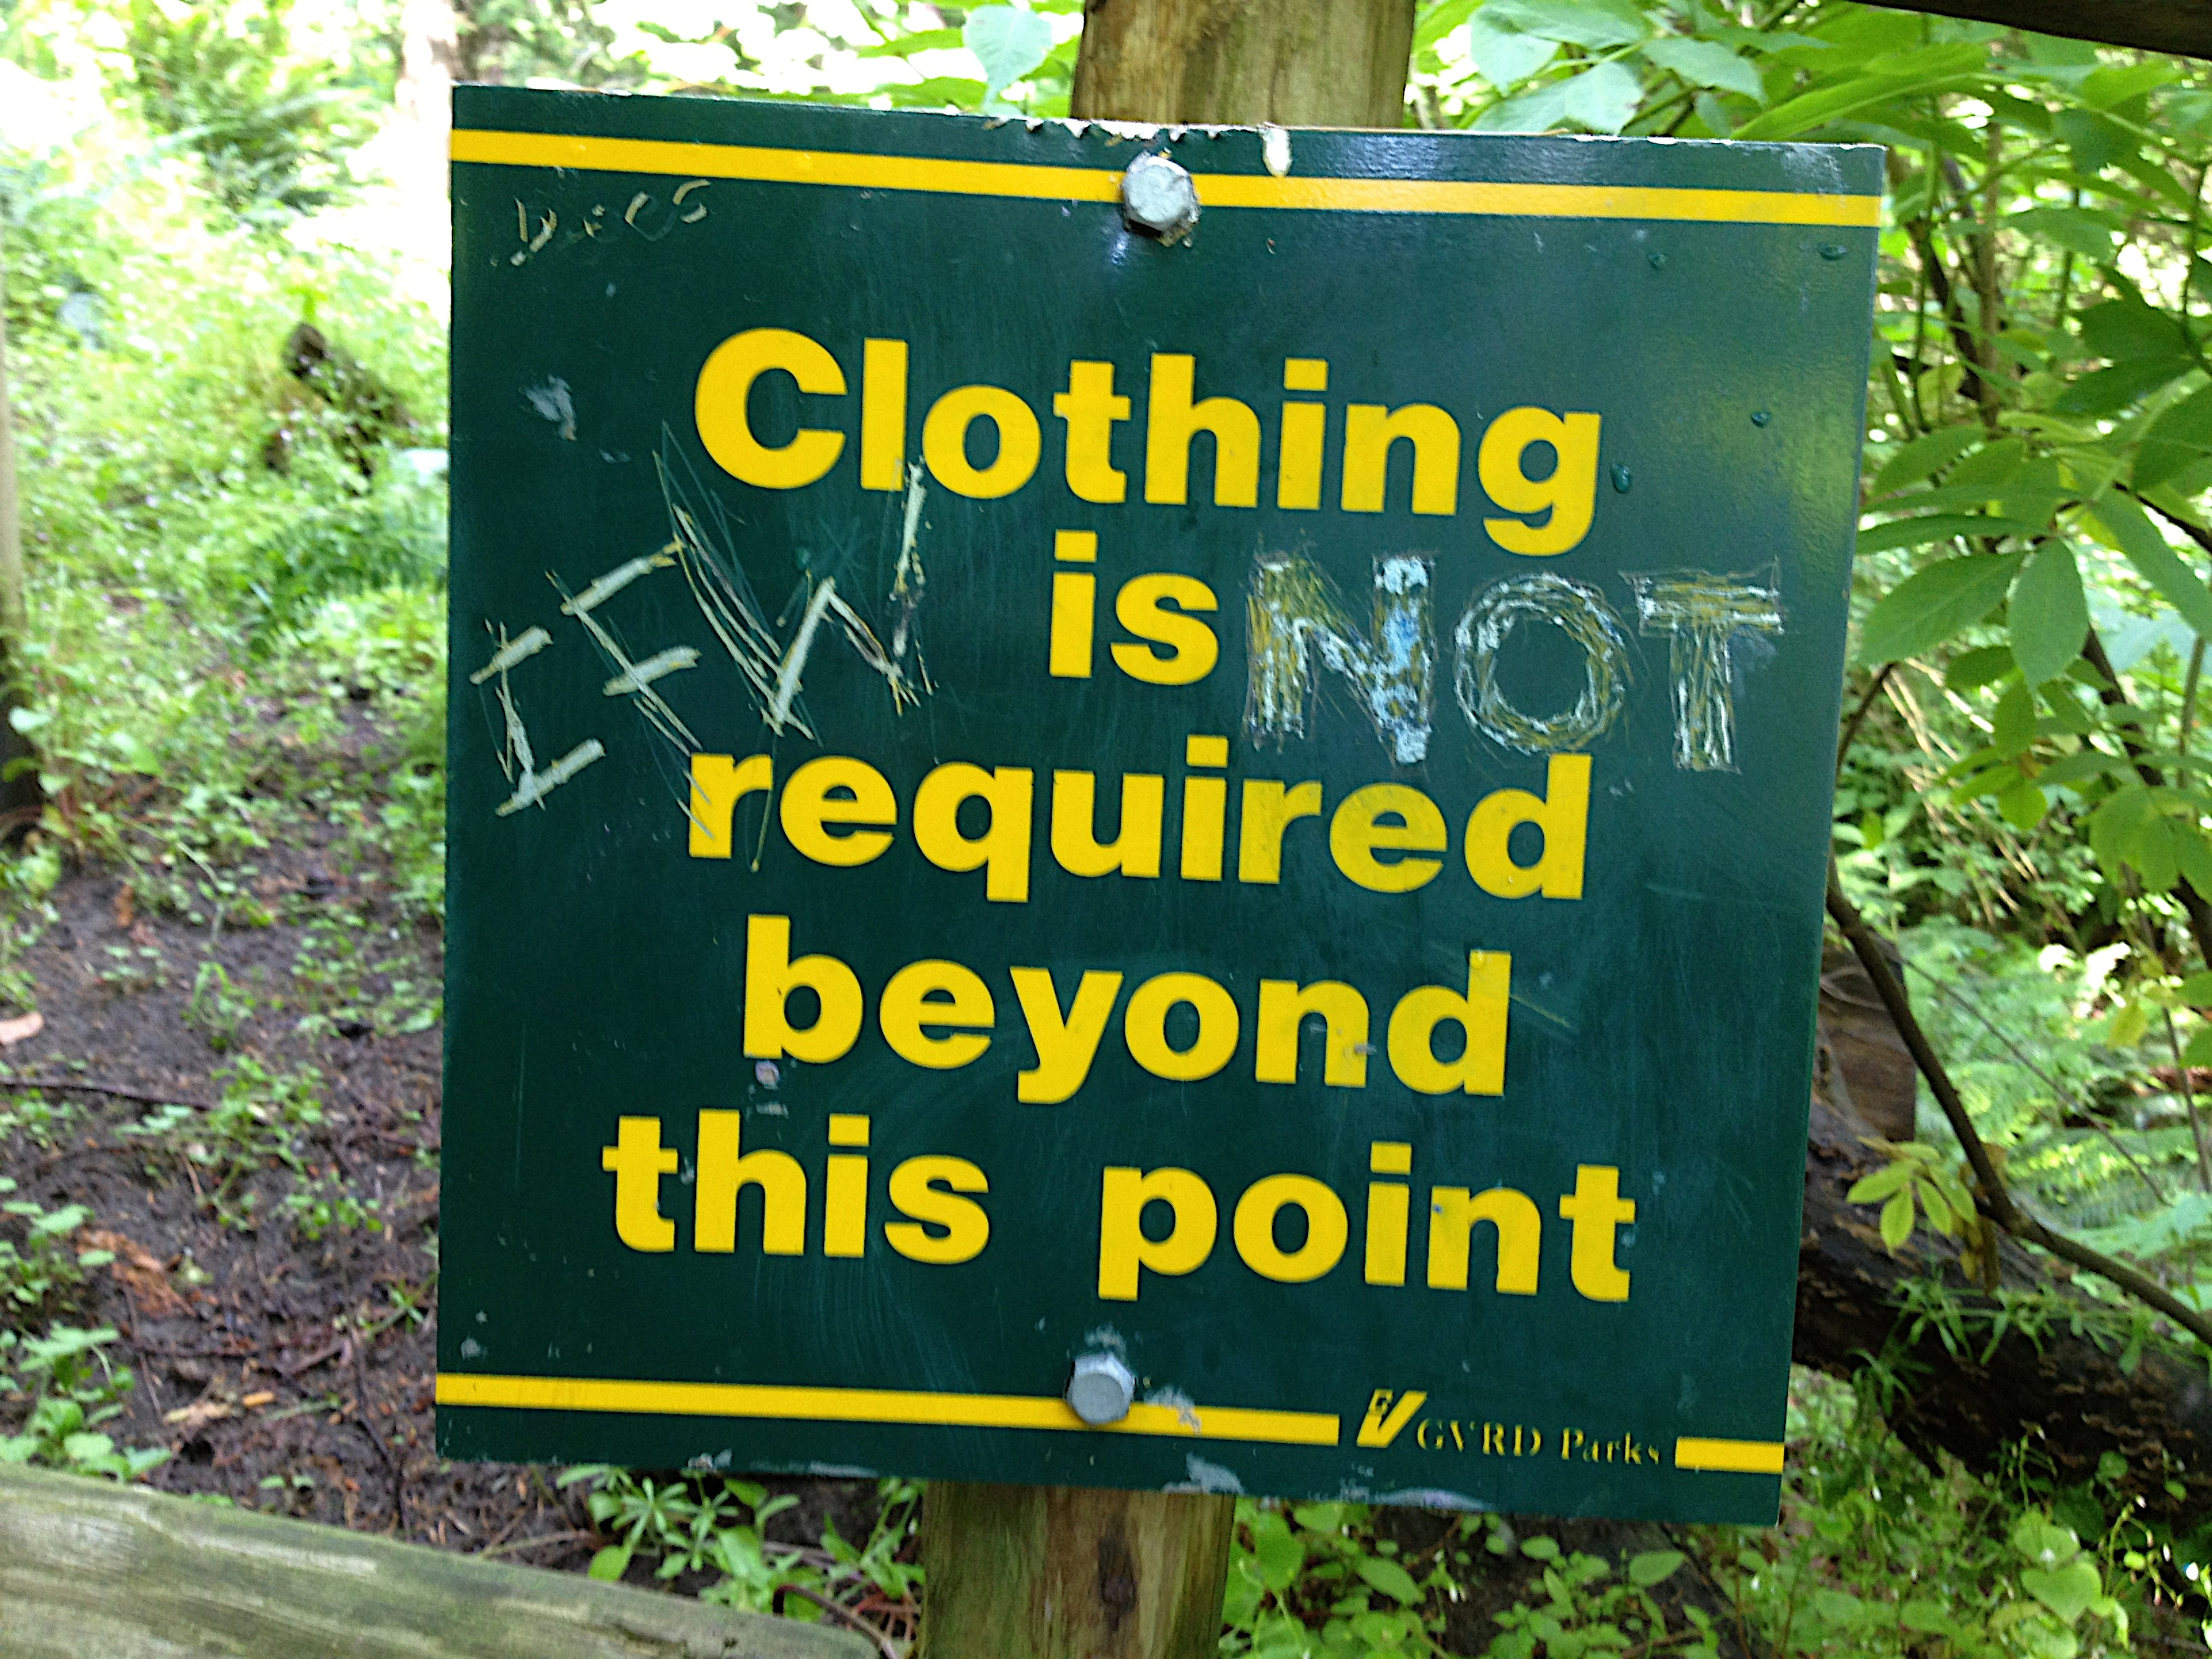
trail, advertising, sign, community, street sign, signage